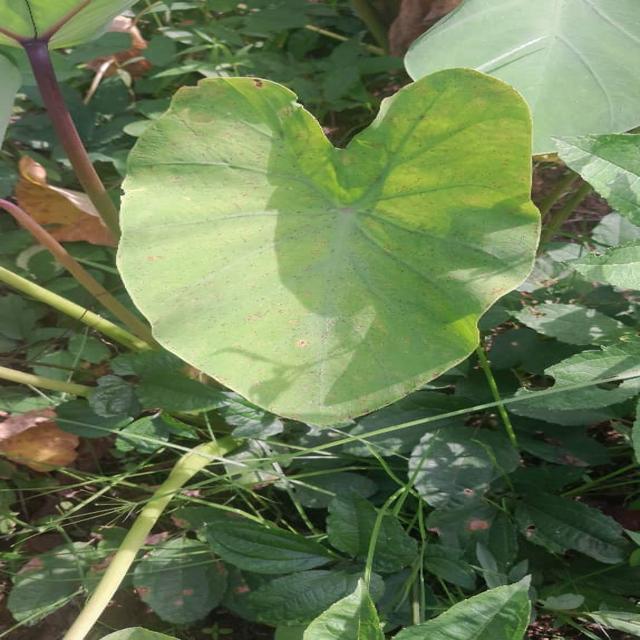
Label: Early_Blight